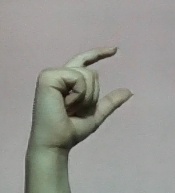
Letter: dal